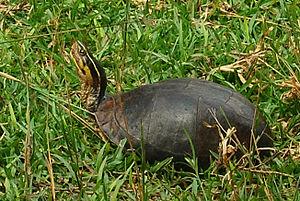
Cuora amboinensis est une espèce de tortues de la famille des Geoemydidae.